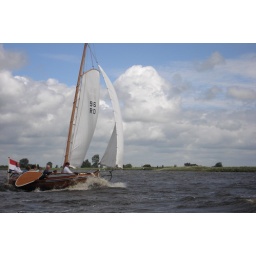
Old sailboat on a lake near Heeg in Friesland